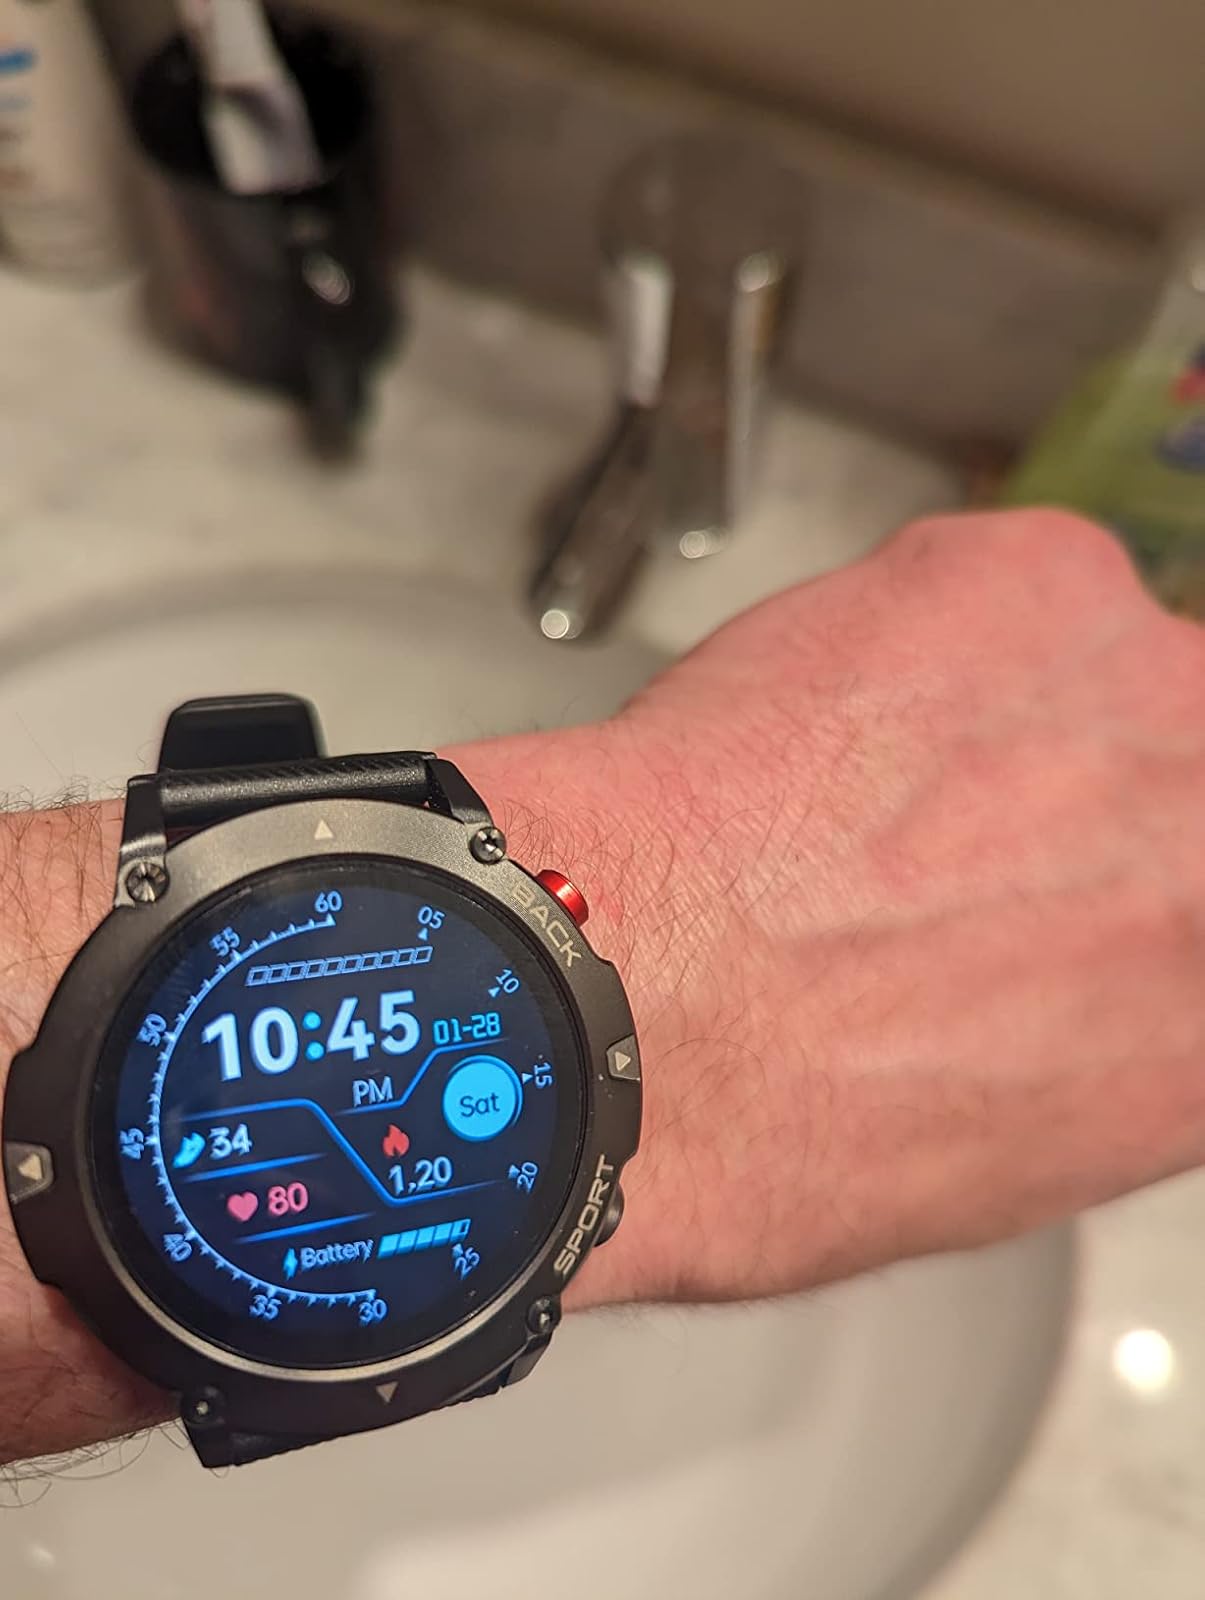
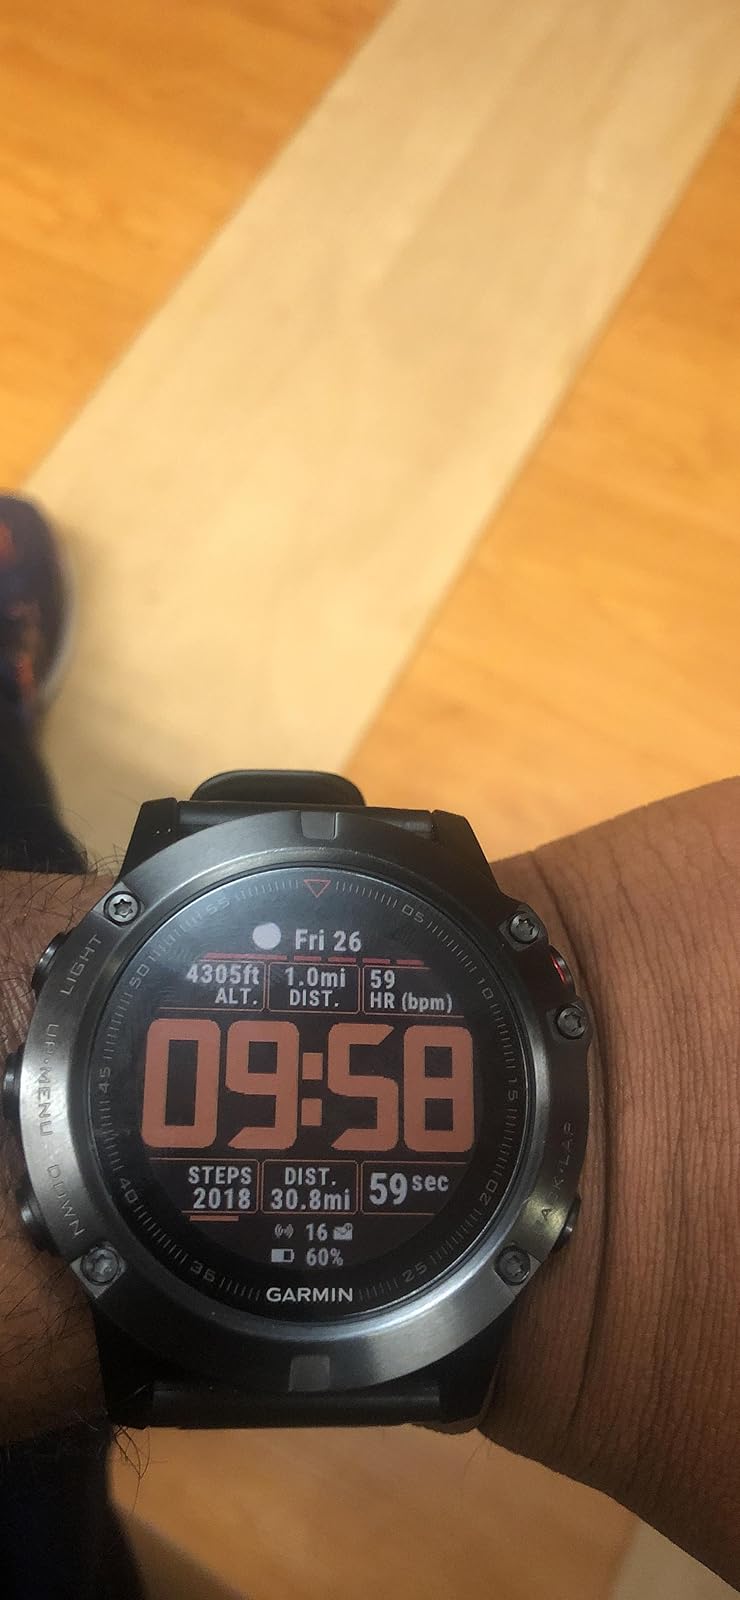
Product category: smartwatch
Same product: no